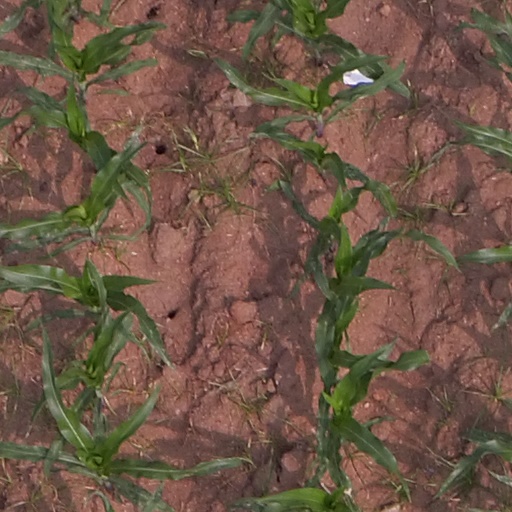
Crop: maize; corn